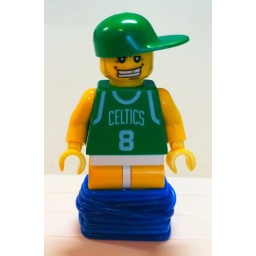
with the gold in yo mouth, hat turned sideways, pant hit the ground